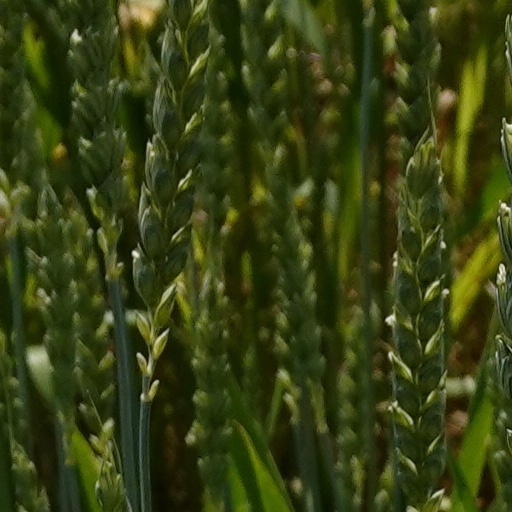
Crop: wheat